Ayyavazhi ethics

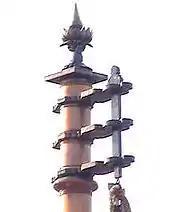
The Flagmast of Swamithoppe with Ayyavazhi symbol at the top

Transposed to the spiritual plane, the concept of Dharma is propounded as 'principle of righteousness'. Ayyavazhi asserts that the prime motive of the Avatar of Vaikundar was to establish Dharma in this world by destroying the evil force of Kaliyan. The definition of Kali in Ayyavazhi is focused as the materialized life. So spiritual understanding of Dharma in Ayyavazhi is the life in ultimate harmony with nature or unbounded by space and time. The narration of the concept 'Ekam', 'the ultimate oneness' in Akilam right from the beginning points out it clearly. And after ending the Kali Yukam, Dharma Yukam, the 'world of righteousness', is said to be ruled over by Vaikundar as an ever lasting King. But on the way, it detached the caste identities by stating that it was not suited for the present Kali Yukam. A quote in Akilam reads,